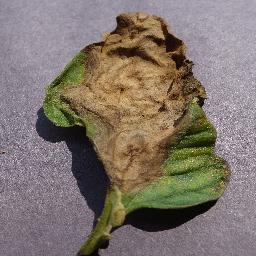
Label: Tomato___Late_blight